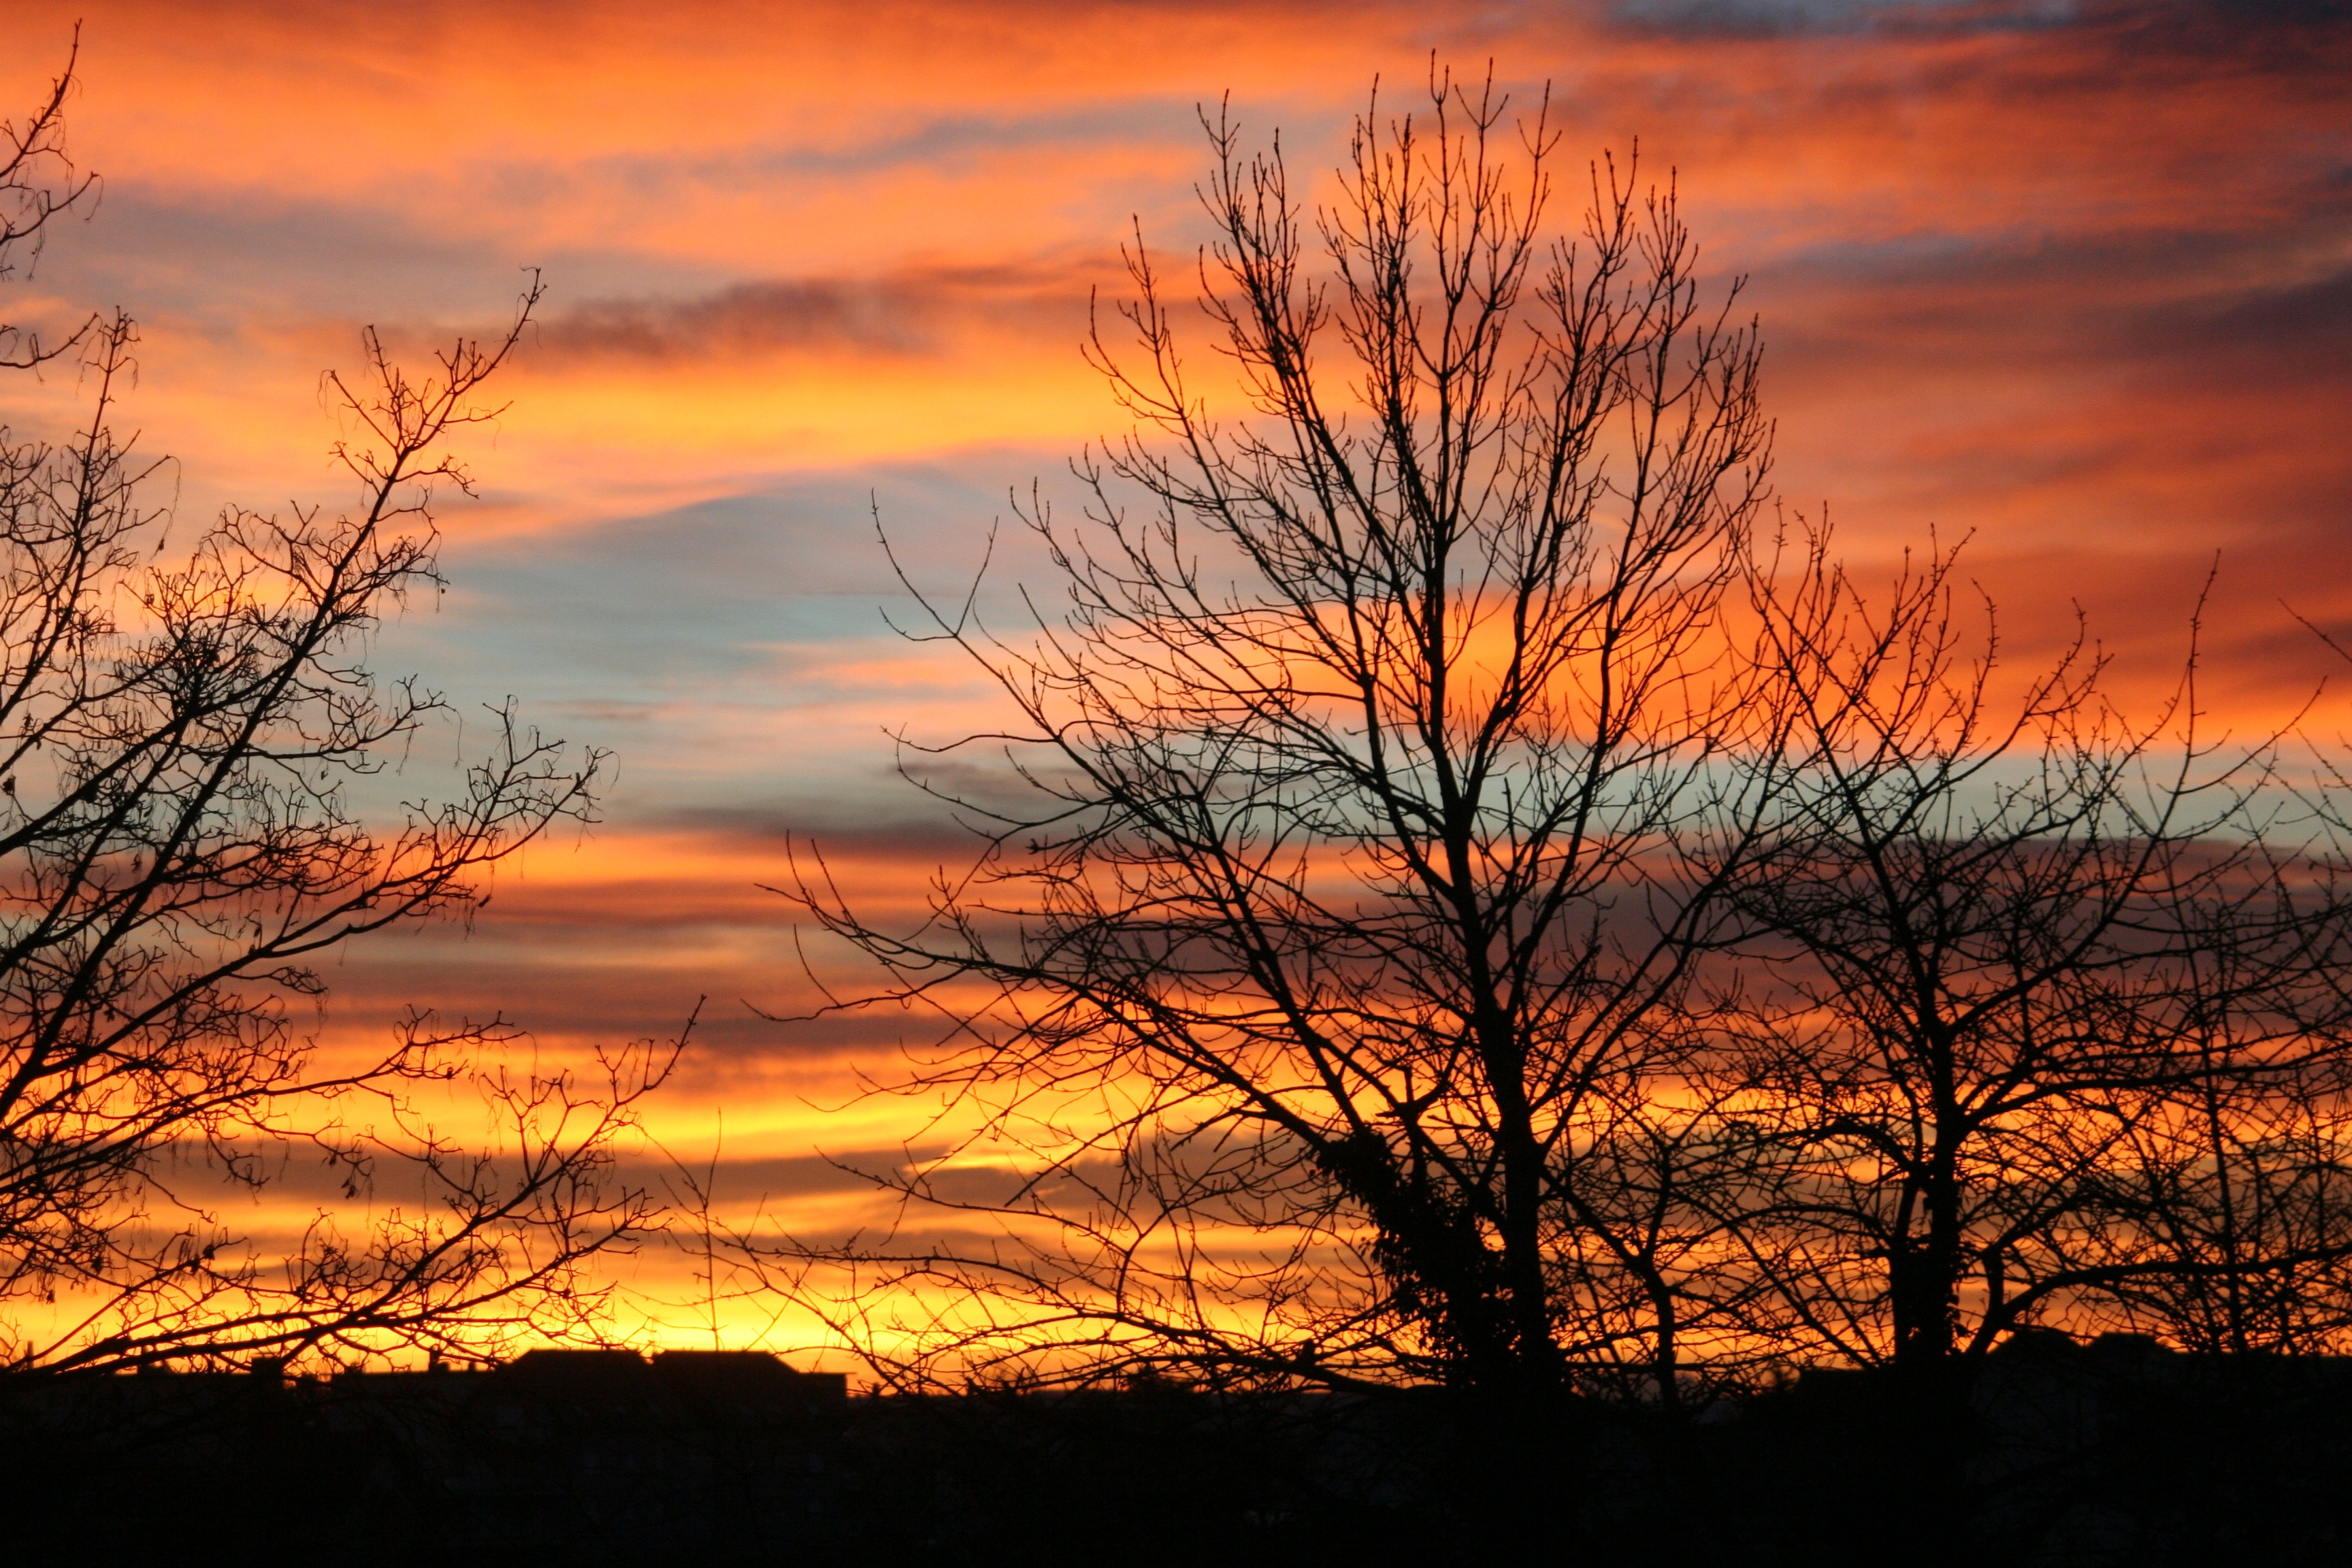
tree, nature, branch, cloud, sky, sun, sunrise, sunset, field, prairie, morning, dawn, atmosphere, dusk, evening, spring, savanna, colors, afterglow, atmospheric phenomenon, red sky at morning